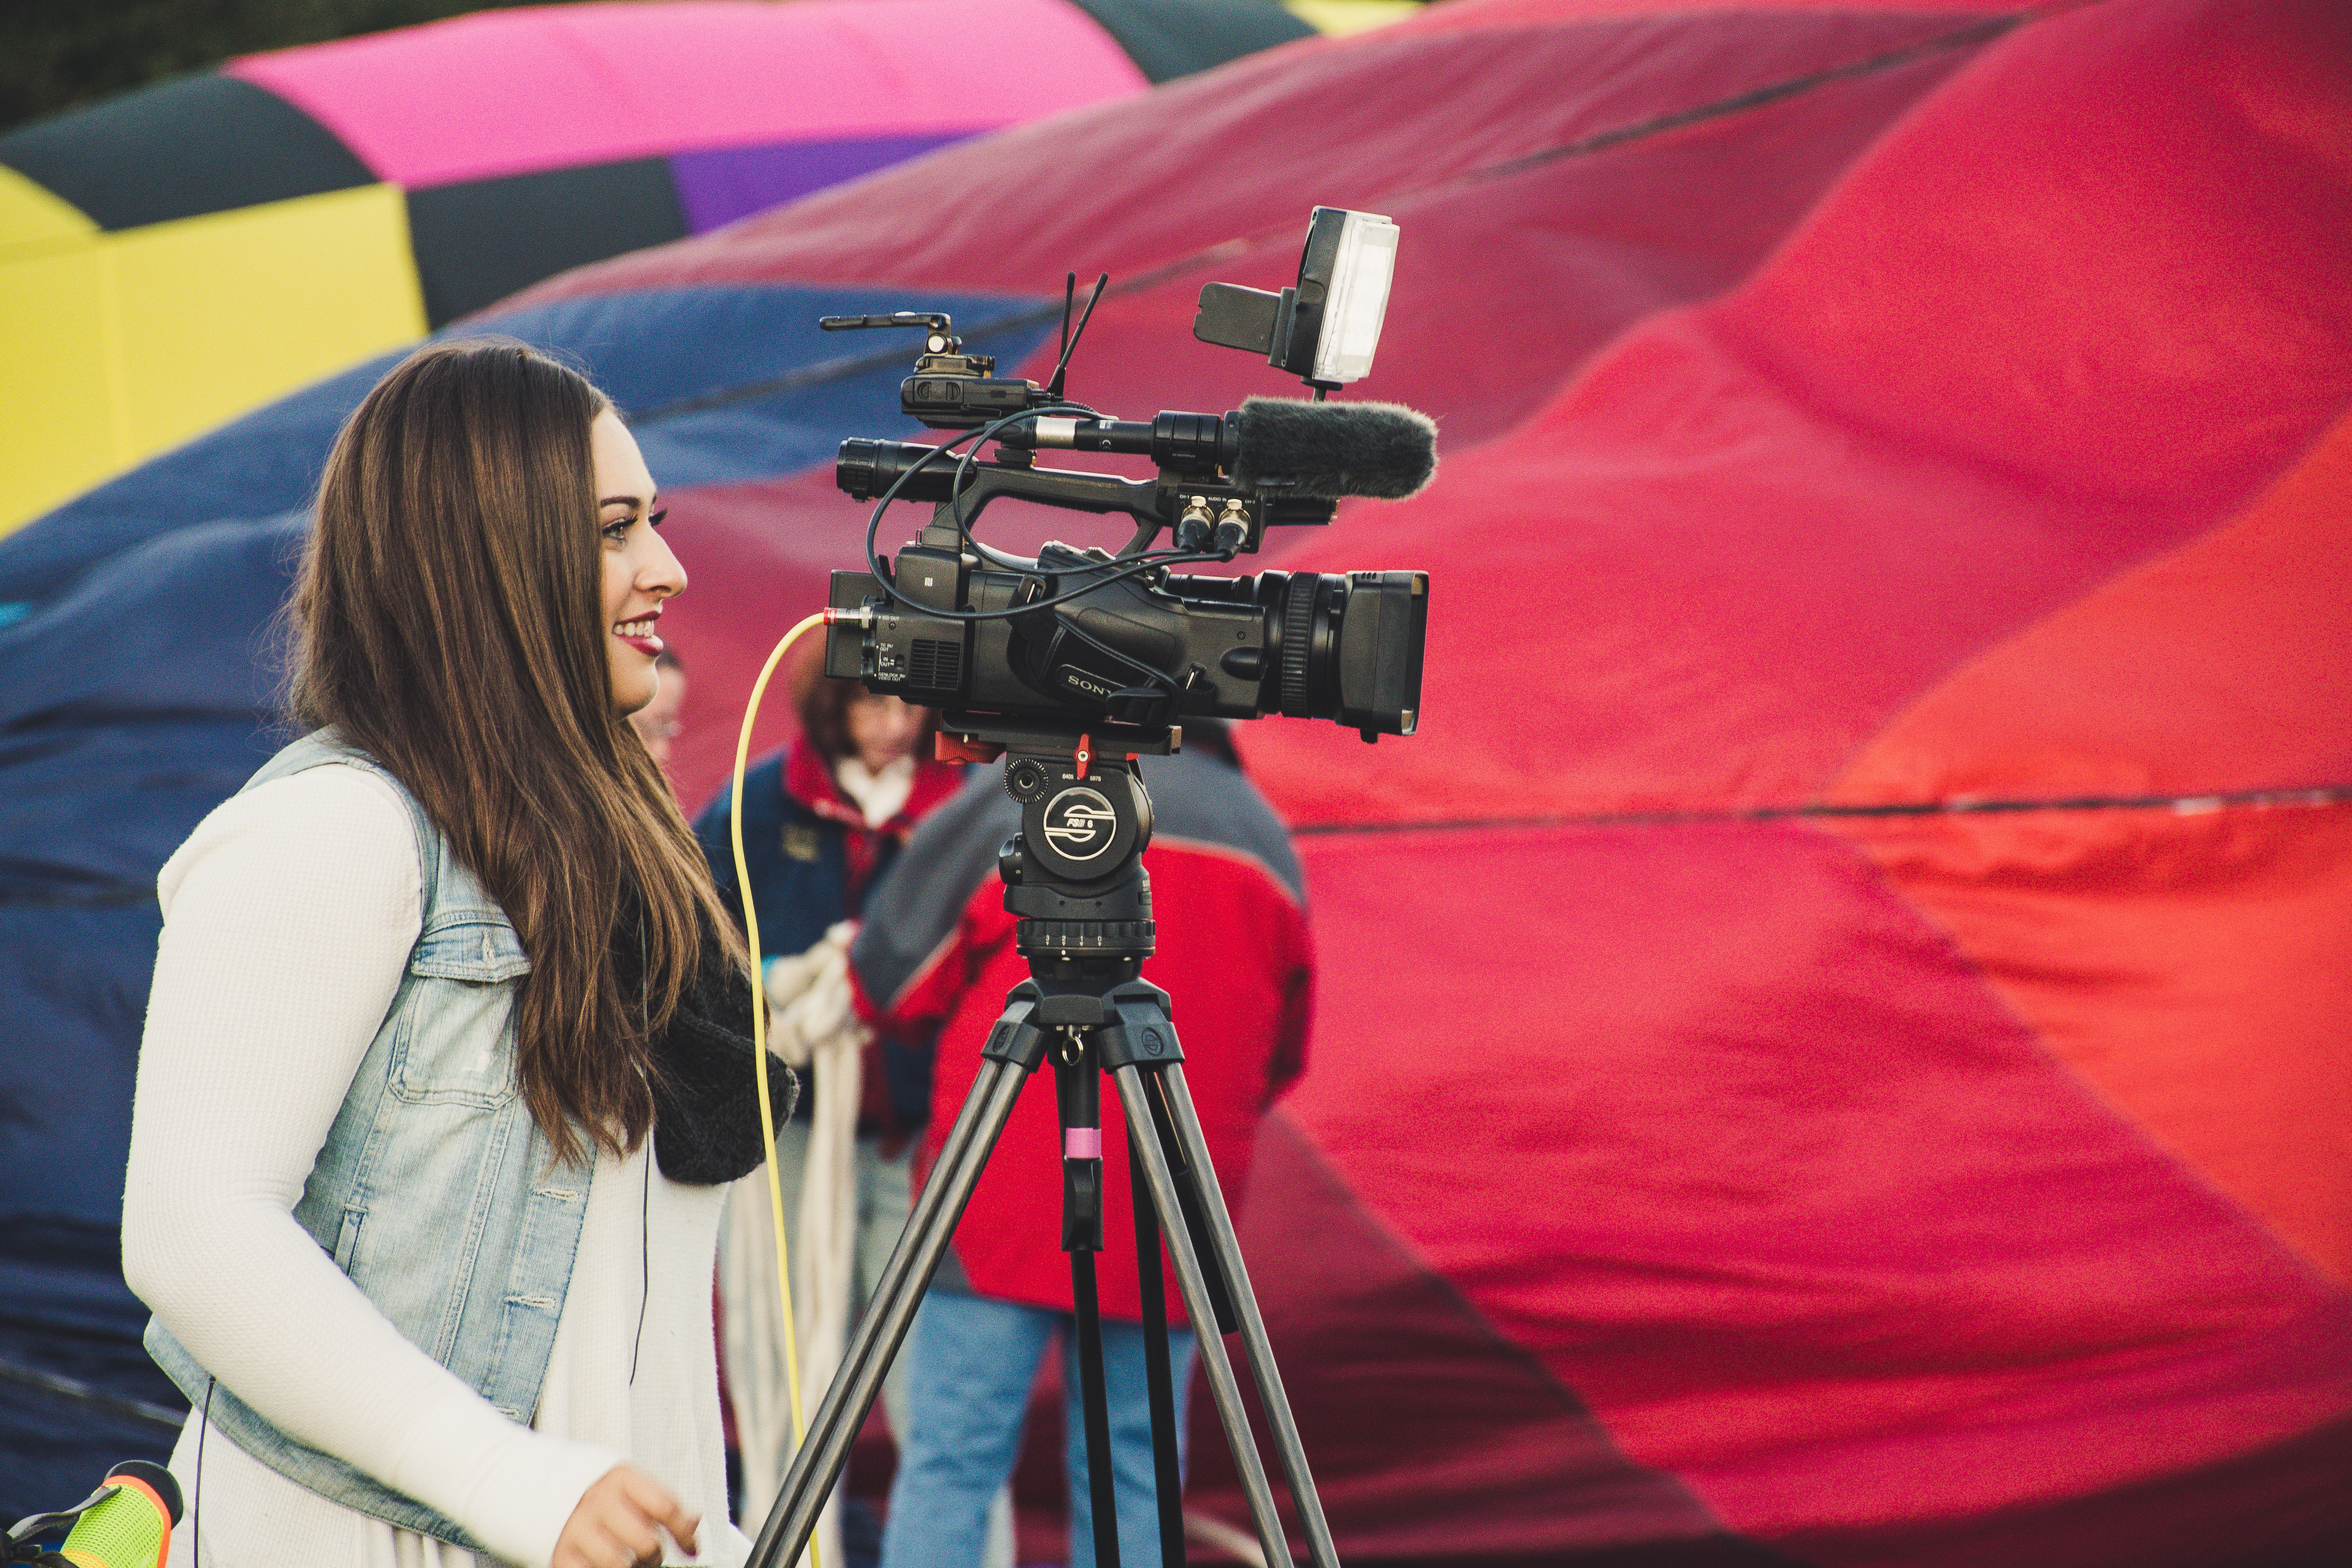
photography, girl, camera operator